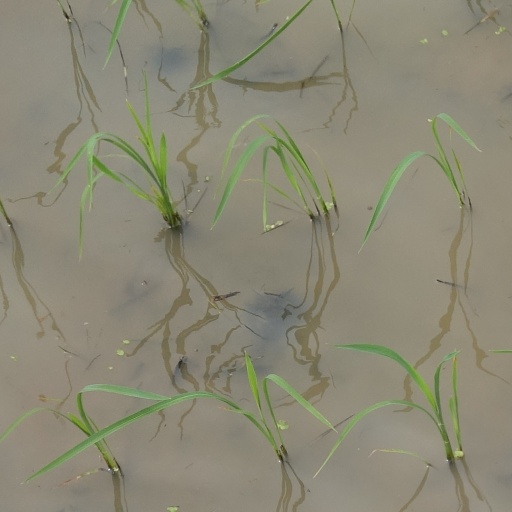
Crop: rice